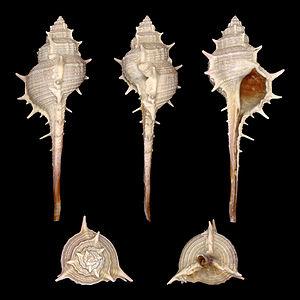
Coquille de Murex trapa, pêché au sud-ouest de l'île de Koh-Phangan, en Thalande. Longueur
Murex est un genre de mollusques gastéropodes marins de la famille des Muricidae.